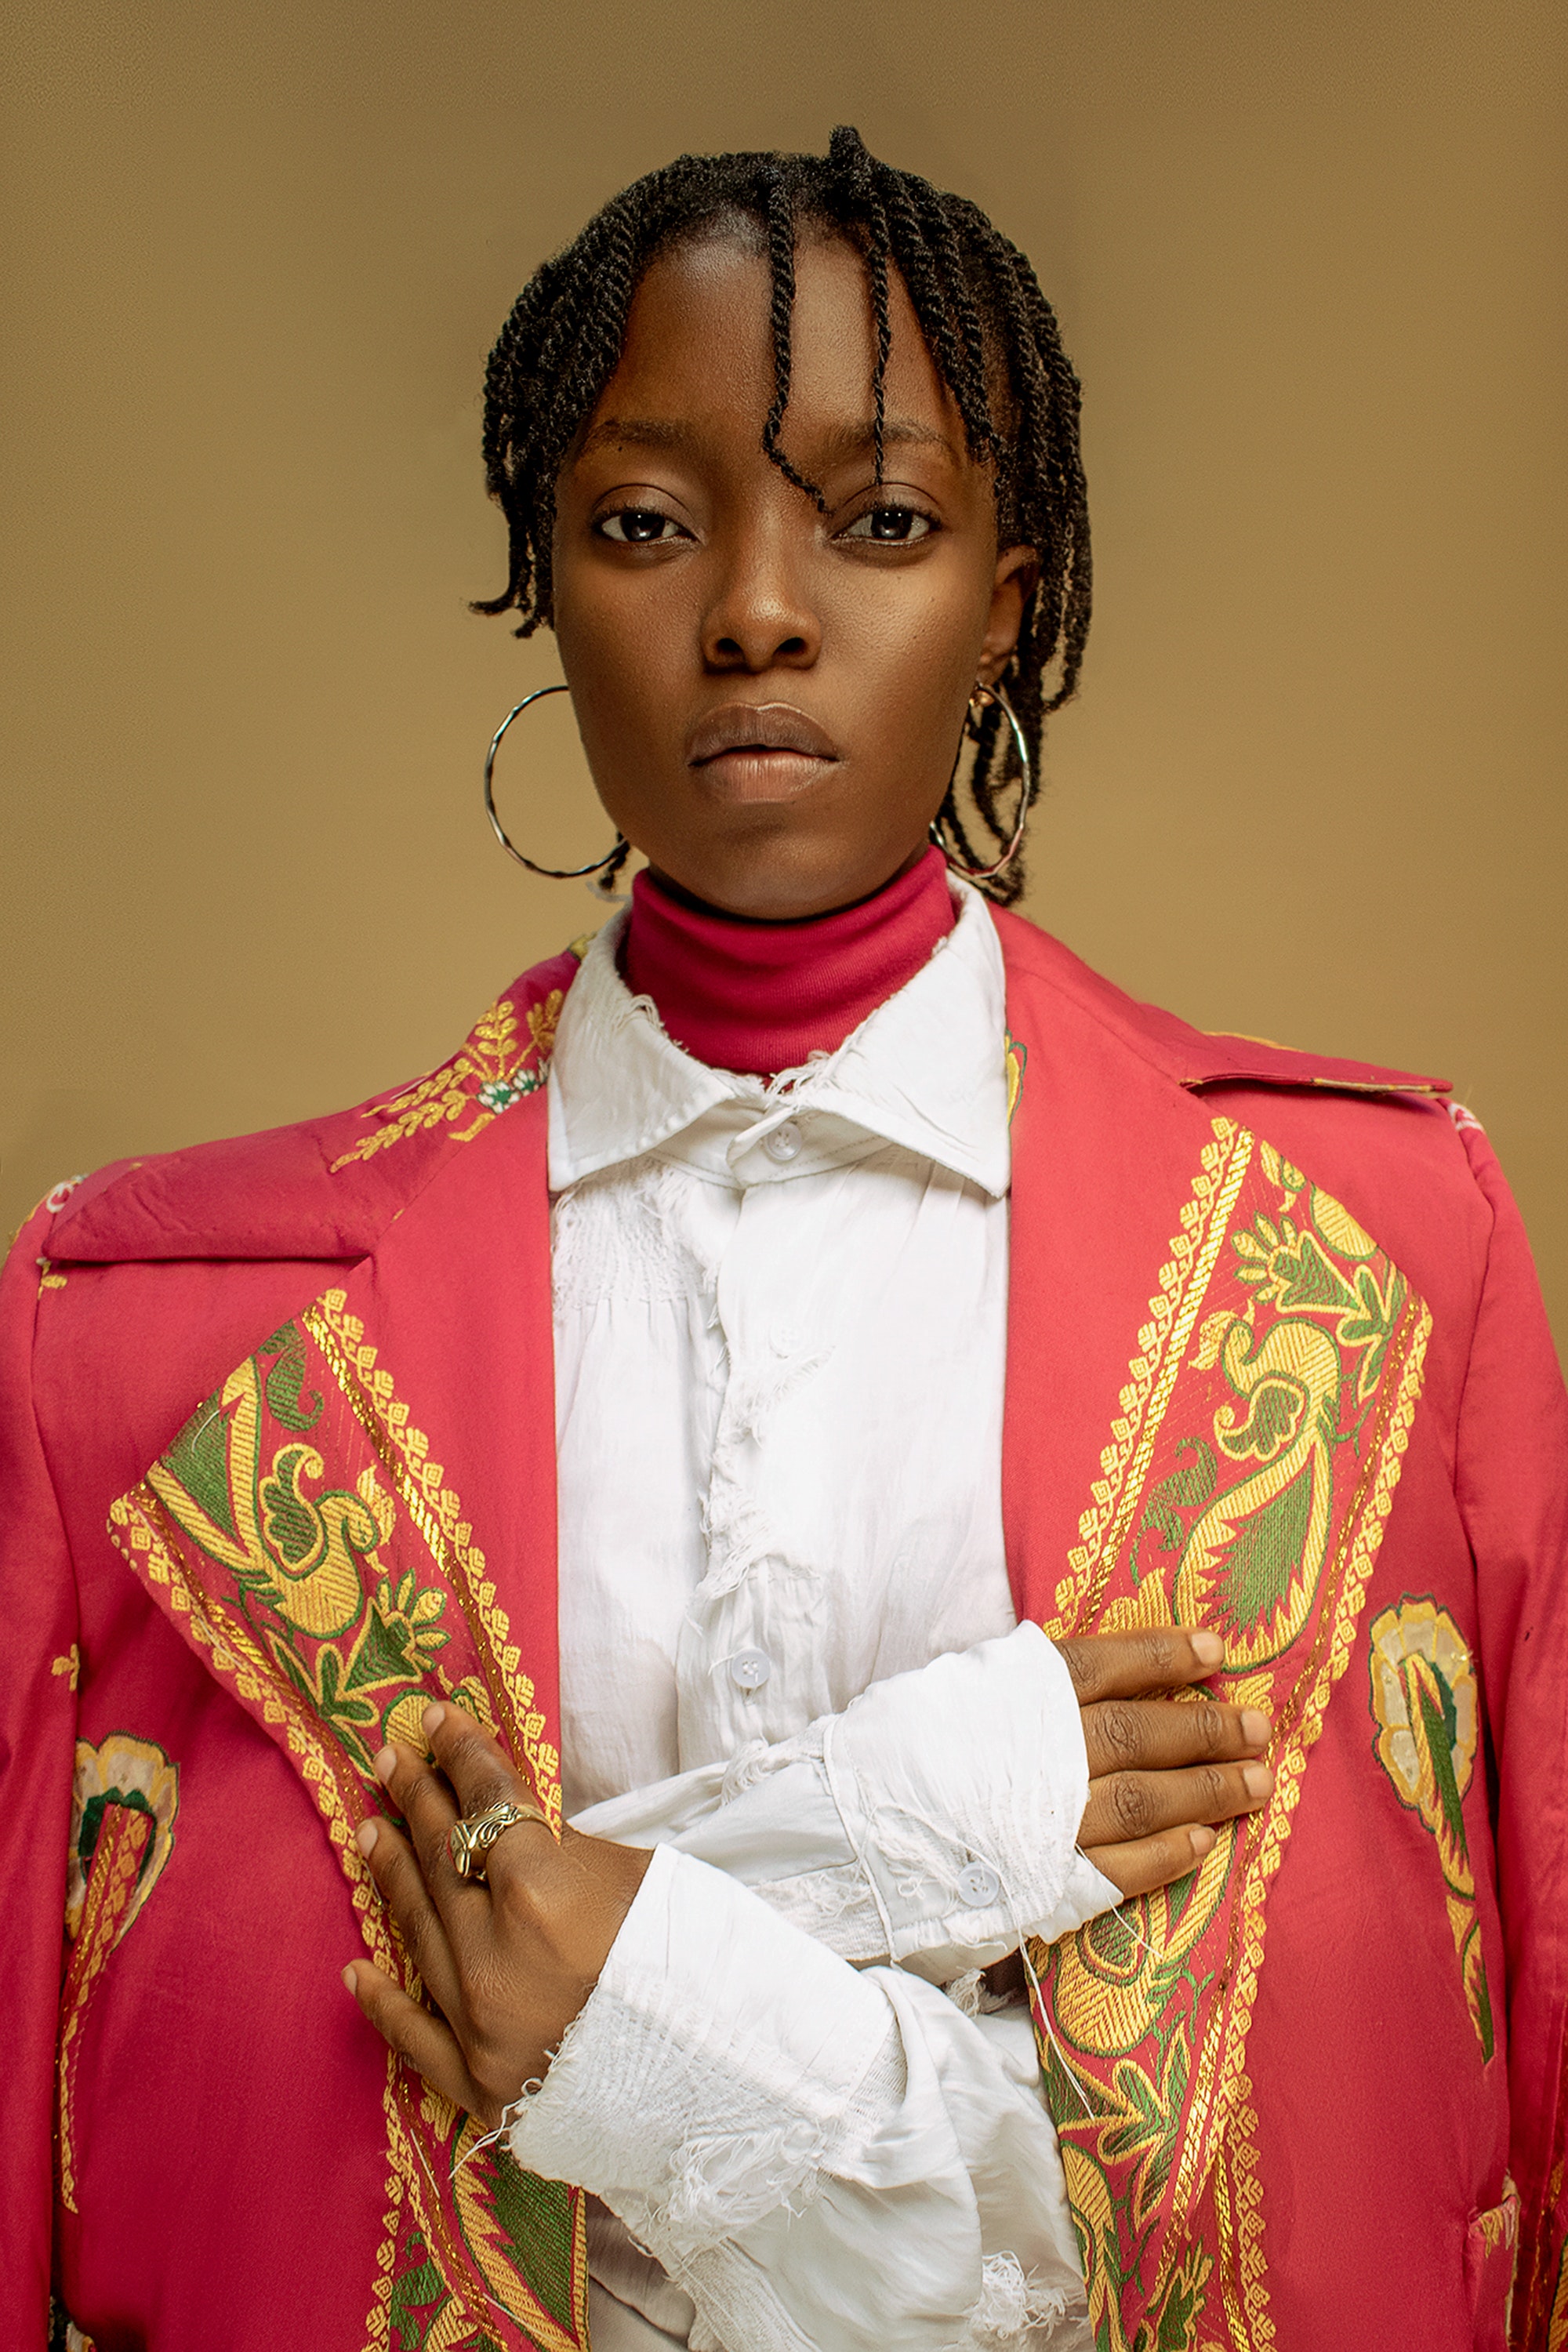
people, chin, outerwear, tie, temple, sleeve, fashion design, toy, collar, jewellery, event, formal wear, tradition, pattern, art, uniform, costume, fashion accessory